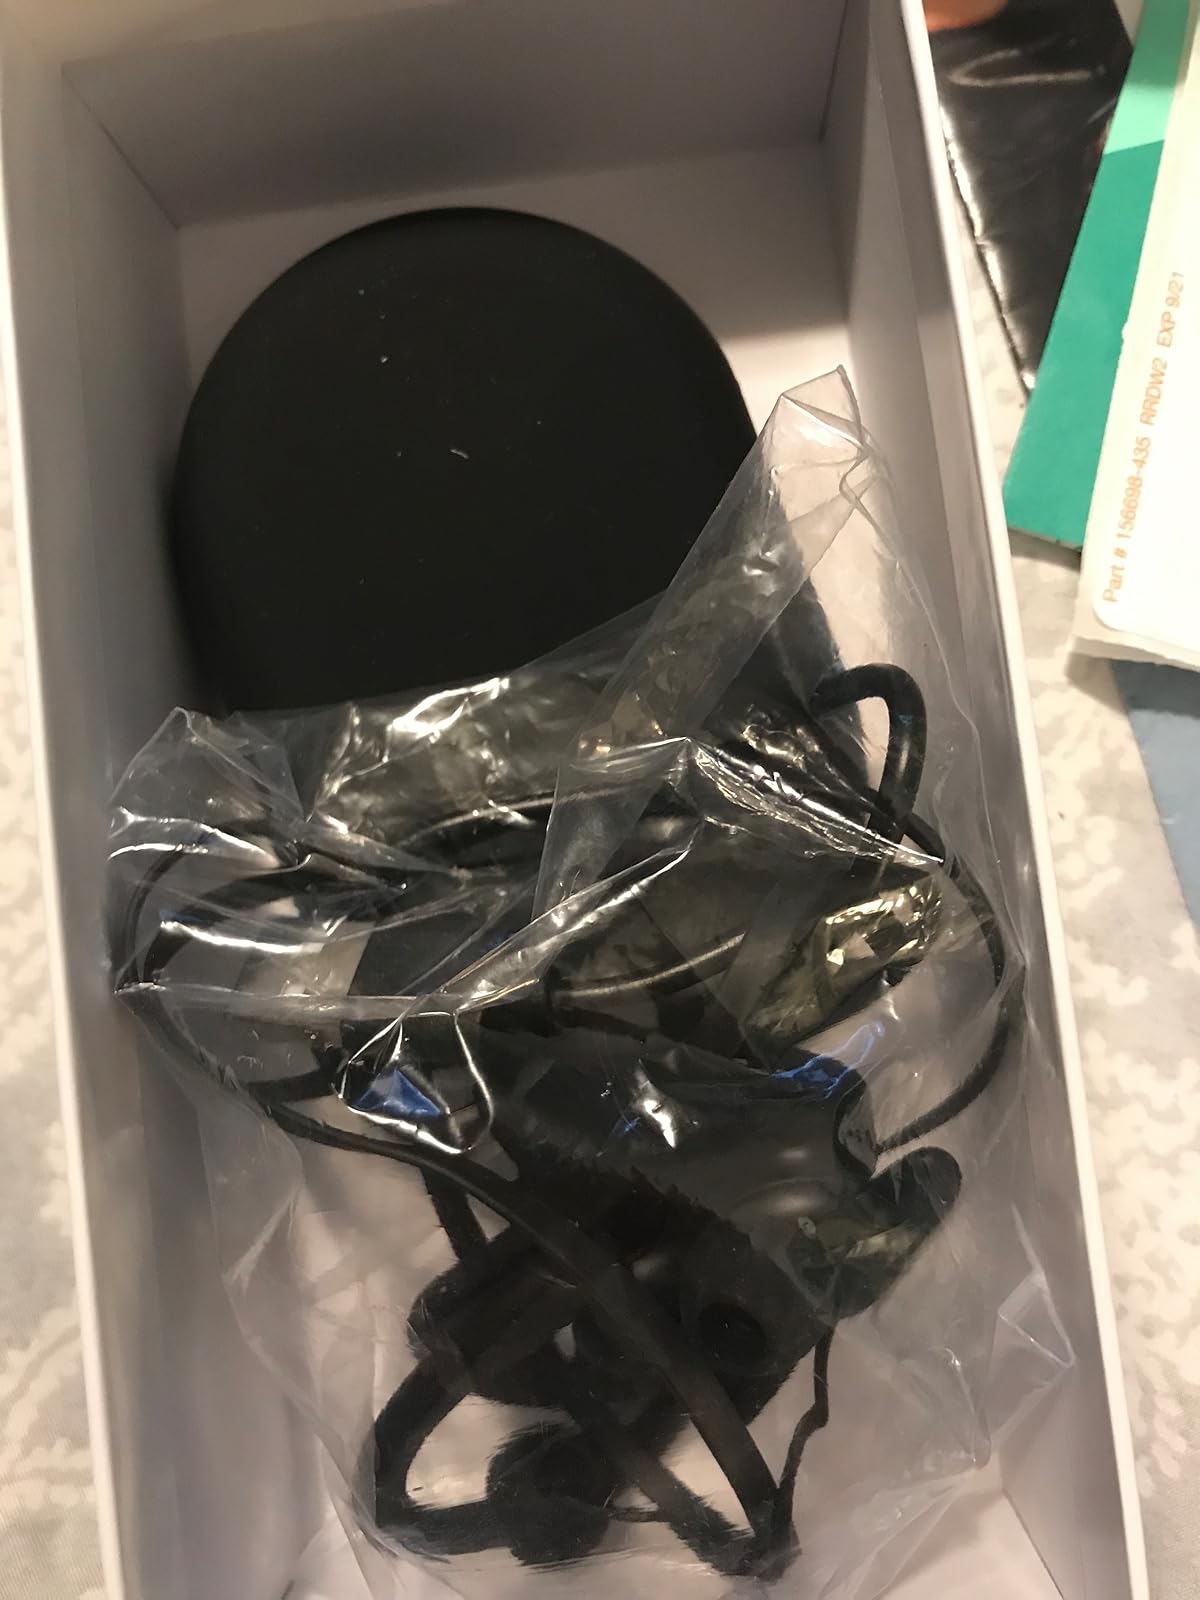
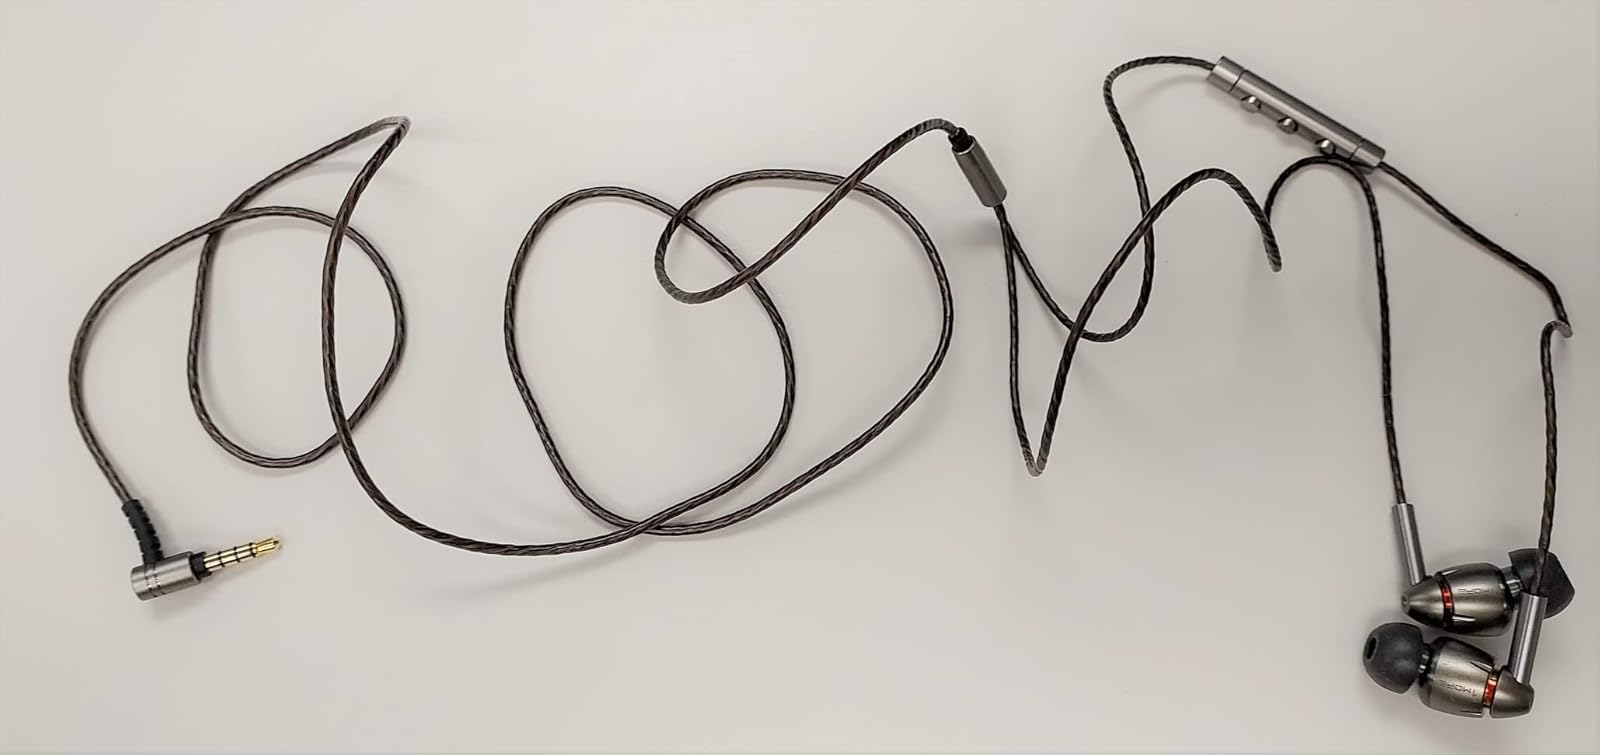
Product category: headphones
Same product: no